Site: brandenburg
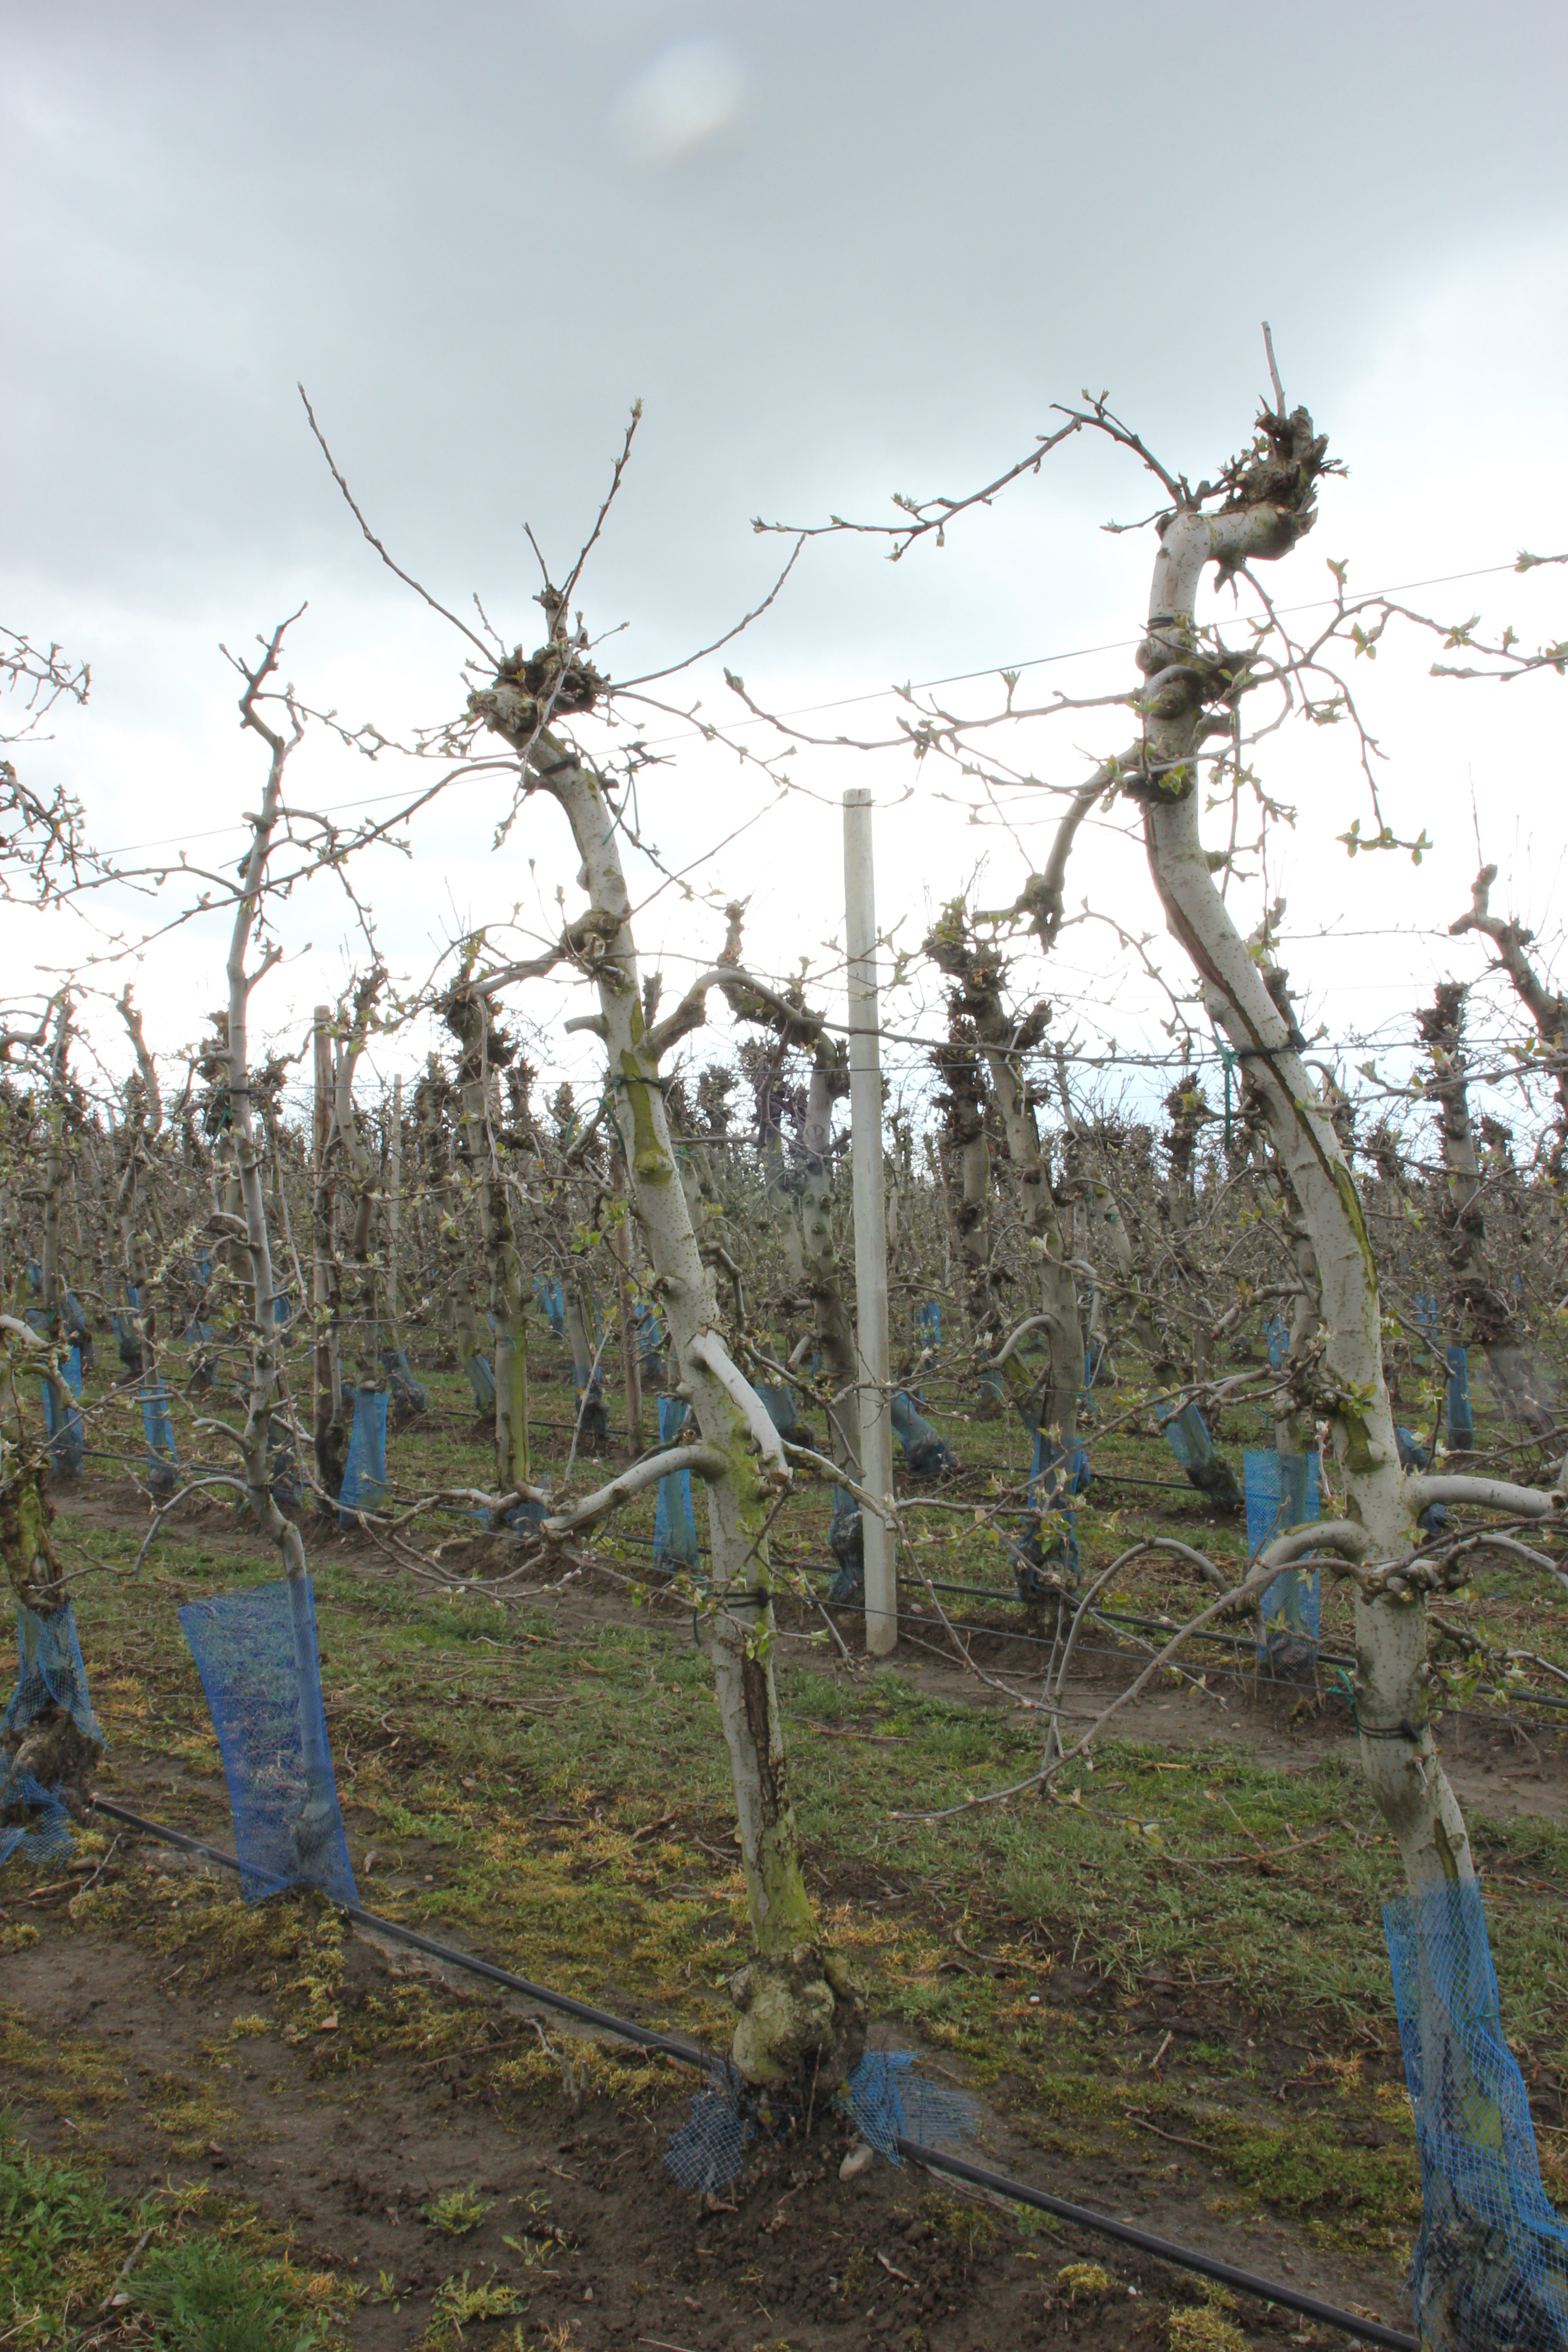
Growth stage (BBCH 55): Inflorescence emergence